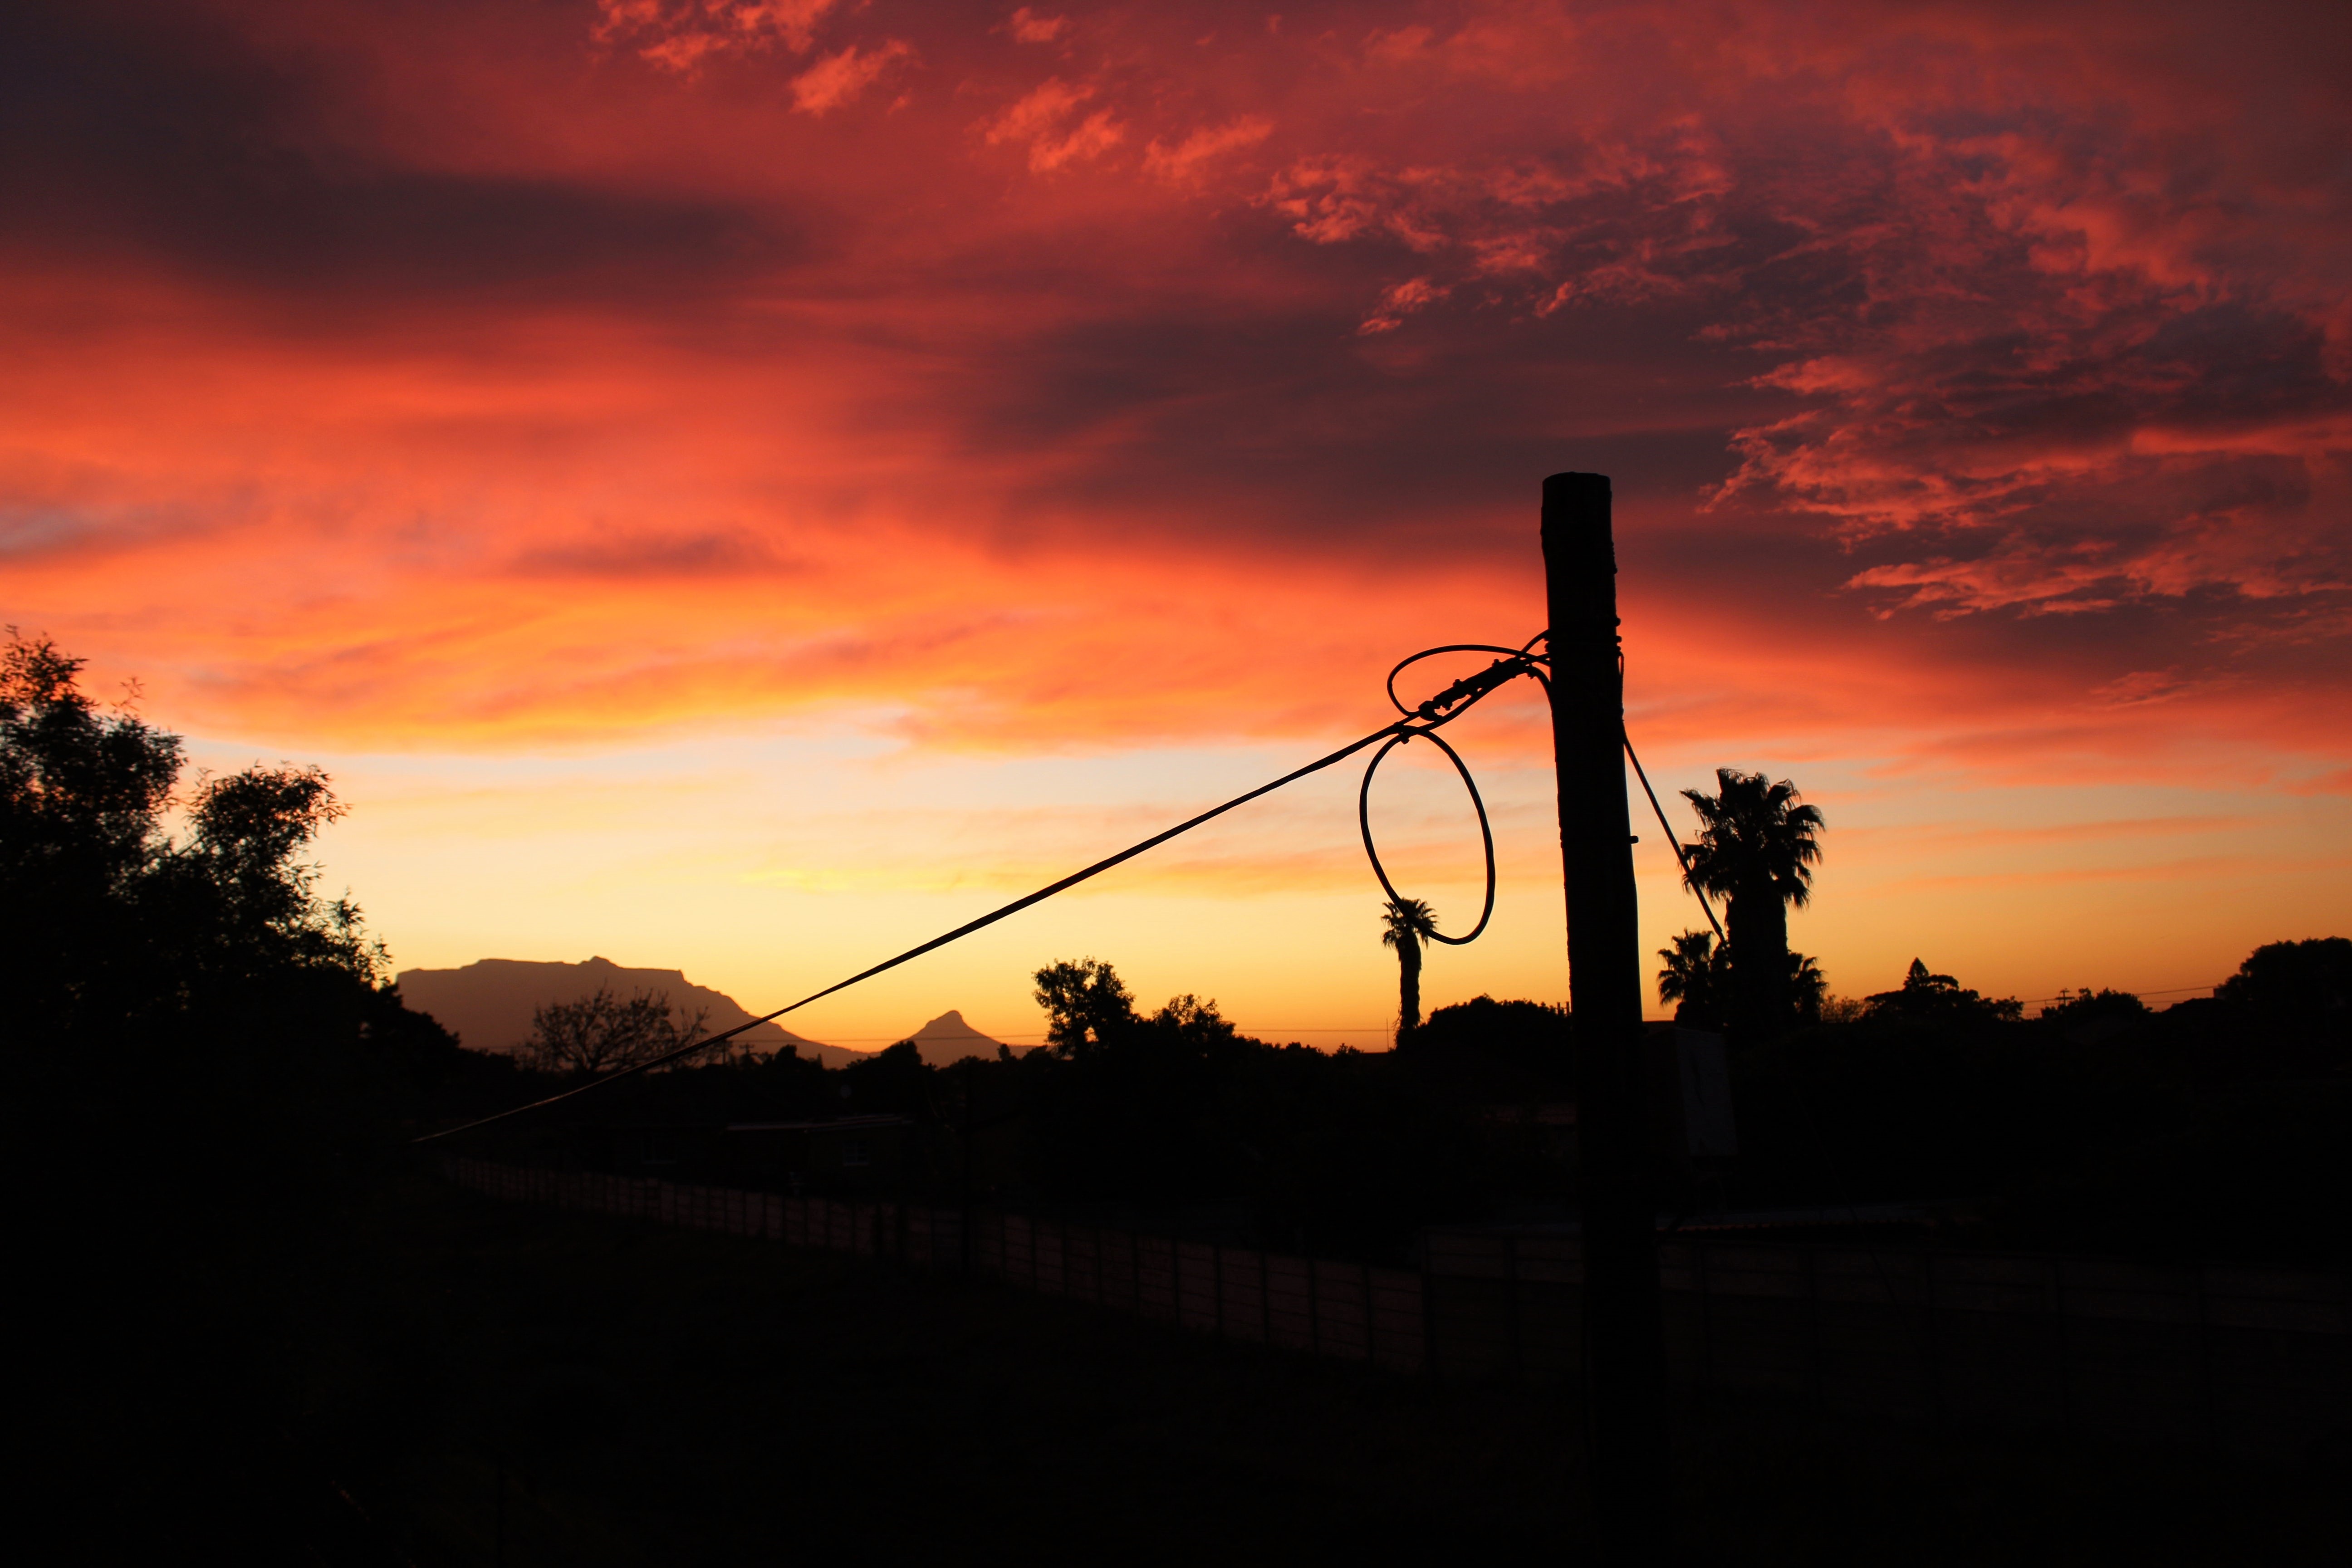
horizon, cloud, sky, sun, sunrise, sunset, sunlight, morning, dawn, atmosphere, dusk, evening, afterglow, meteorological phenomenon, red sky at morning